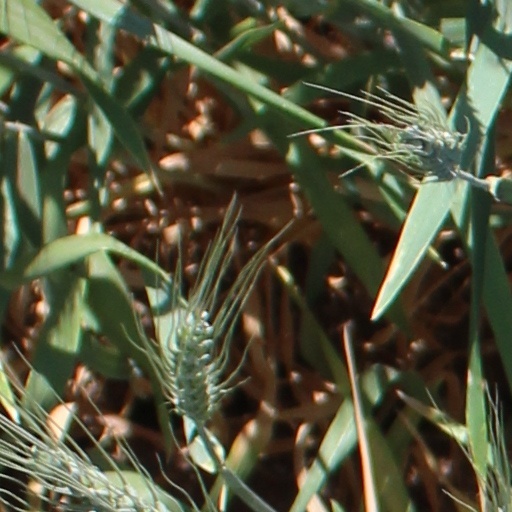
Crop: wheat